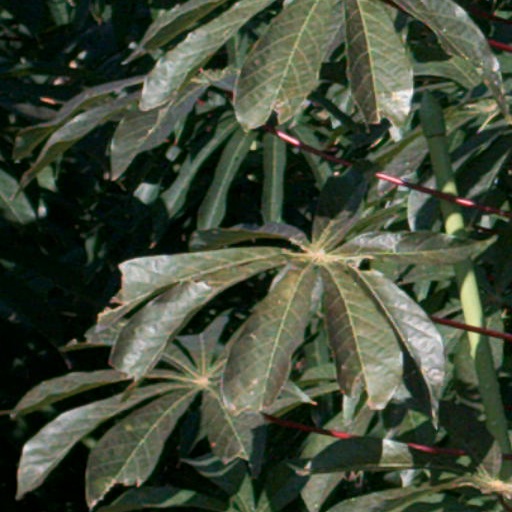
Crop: cassava